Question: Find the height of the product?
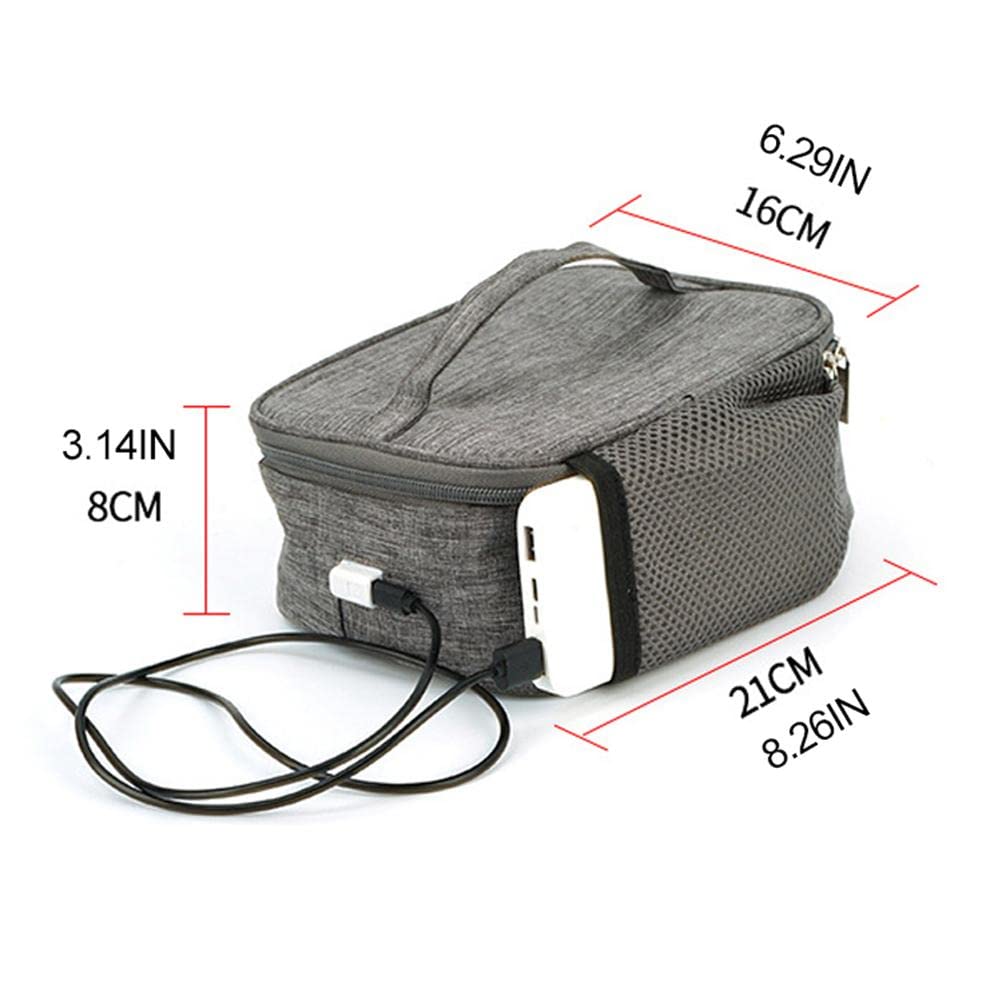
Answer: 3.14 inch